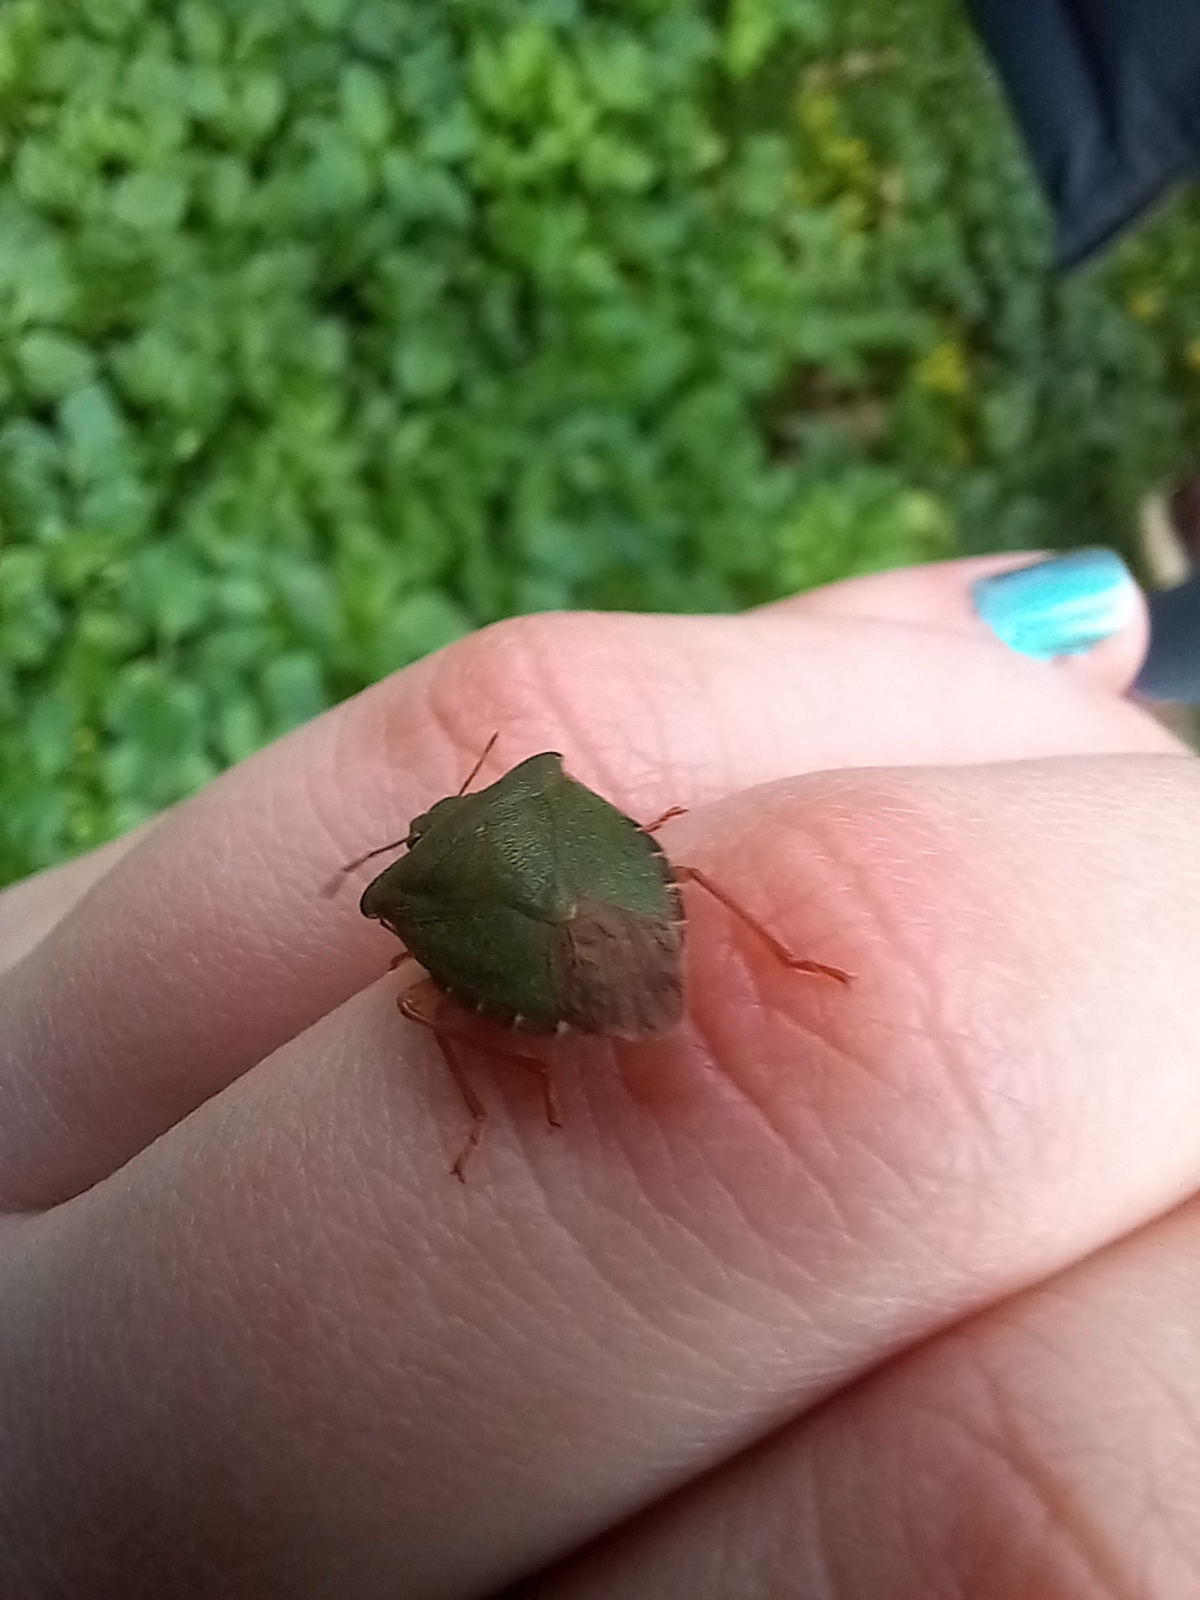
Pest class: stink_bug